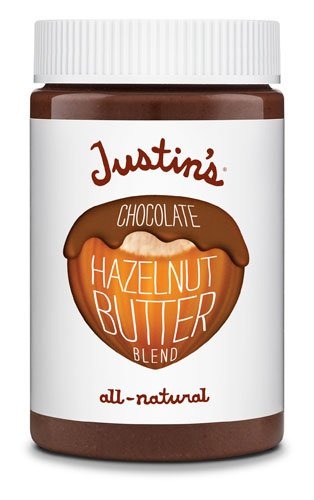
Item Name: Justin's Hazelnut Butter Blend Chocolate -- 16 oz - 2 pc
Product Description: All Justin's nut butters are made in small batches to preserve premium quality standards and fresh taste, using the highest quality natural and organic ingredients that are sustainably harvested and found as locally as possible. Our small batch grinding process means that every batch will have a unique and slightly different taste from the last. The mission at Justin’s is making the foods we love extraordinary, with an uncompromised spirit of innovation, sustainability and community. Our products are made with common sense. A sense that cooking in small batches ensures higher quality. That selectively choosing fine, all-natural ingredients will make it taste better. And that no matter their size, companies should always be grateful to their customers, employees and community
Value: 32.0
Unit: Fl Oz

Price: 7.99